Xiangtangxi–Le'an railway

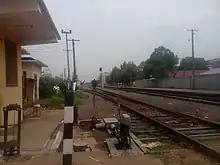
Chongren railway station, an intermediate station on the line

The Xiangtangxi–Le'an railway or Xiangle railway is a freight-only railway branch line located in Jiangxi, China.